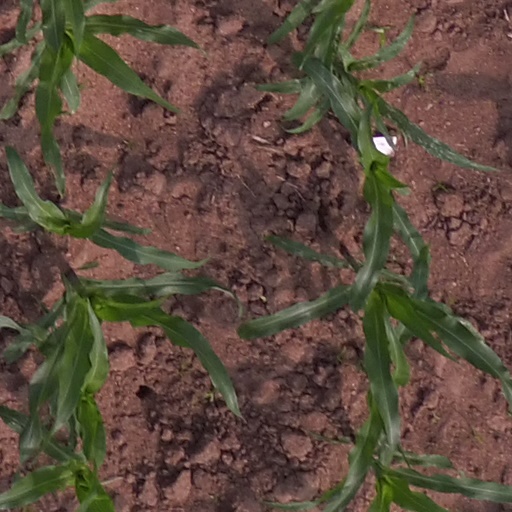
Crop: maize; corn